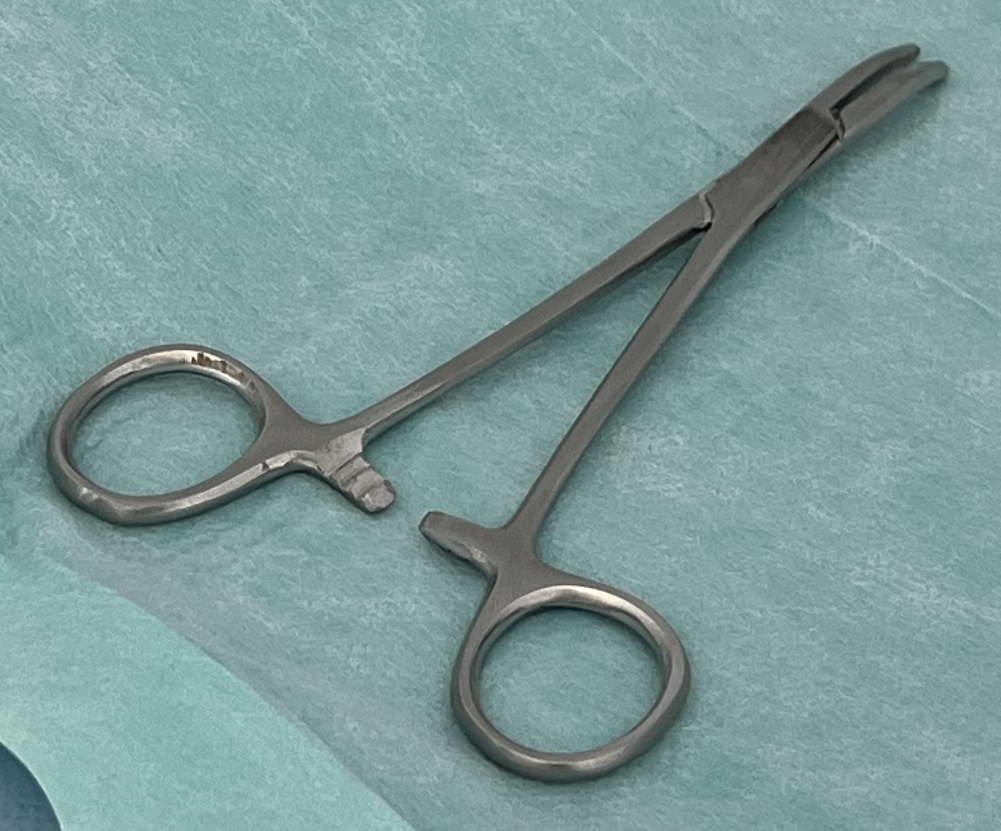
Hinged instrument state: open